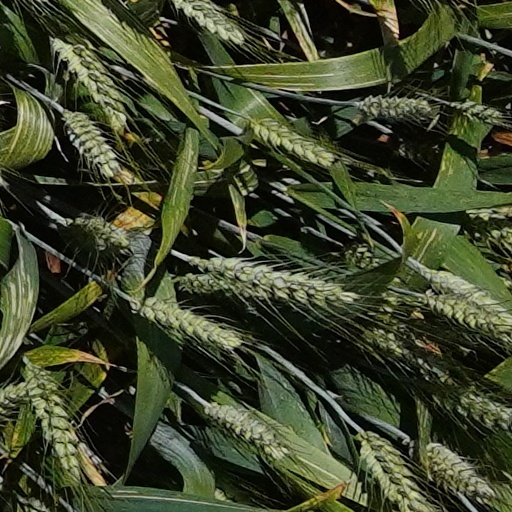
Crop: wheat